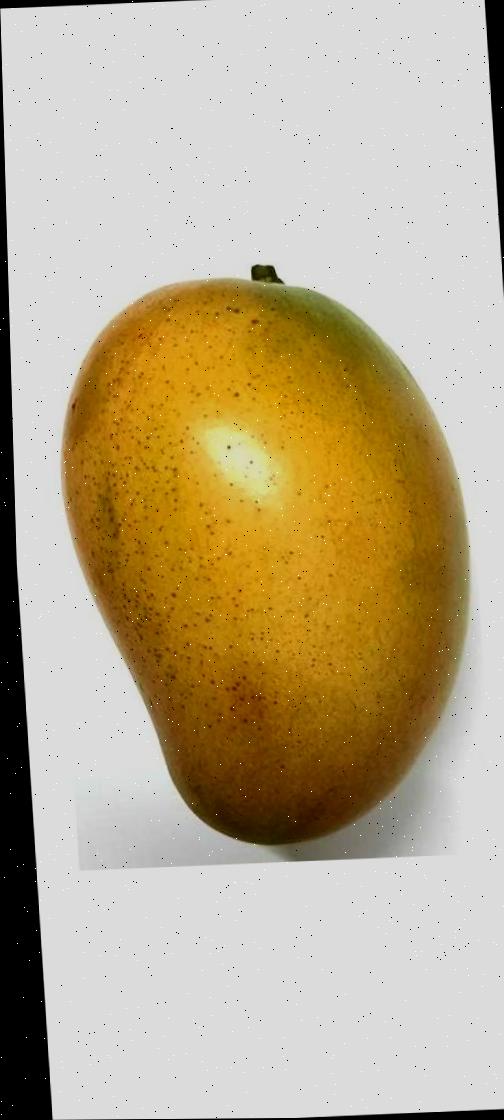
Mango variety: Shada